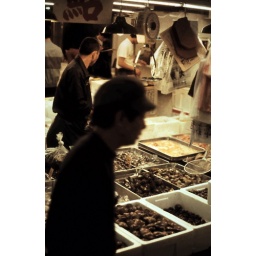
Shellfish in bins at the vast Tsukiji wholesale fish market in Tokyo, Japan 1985